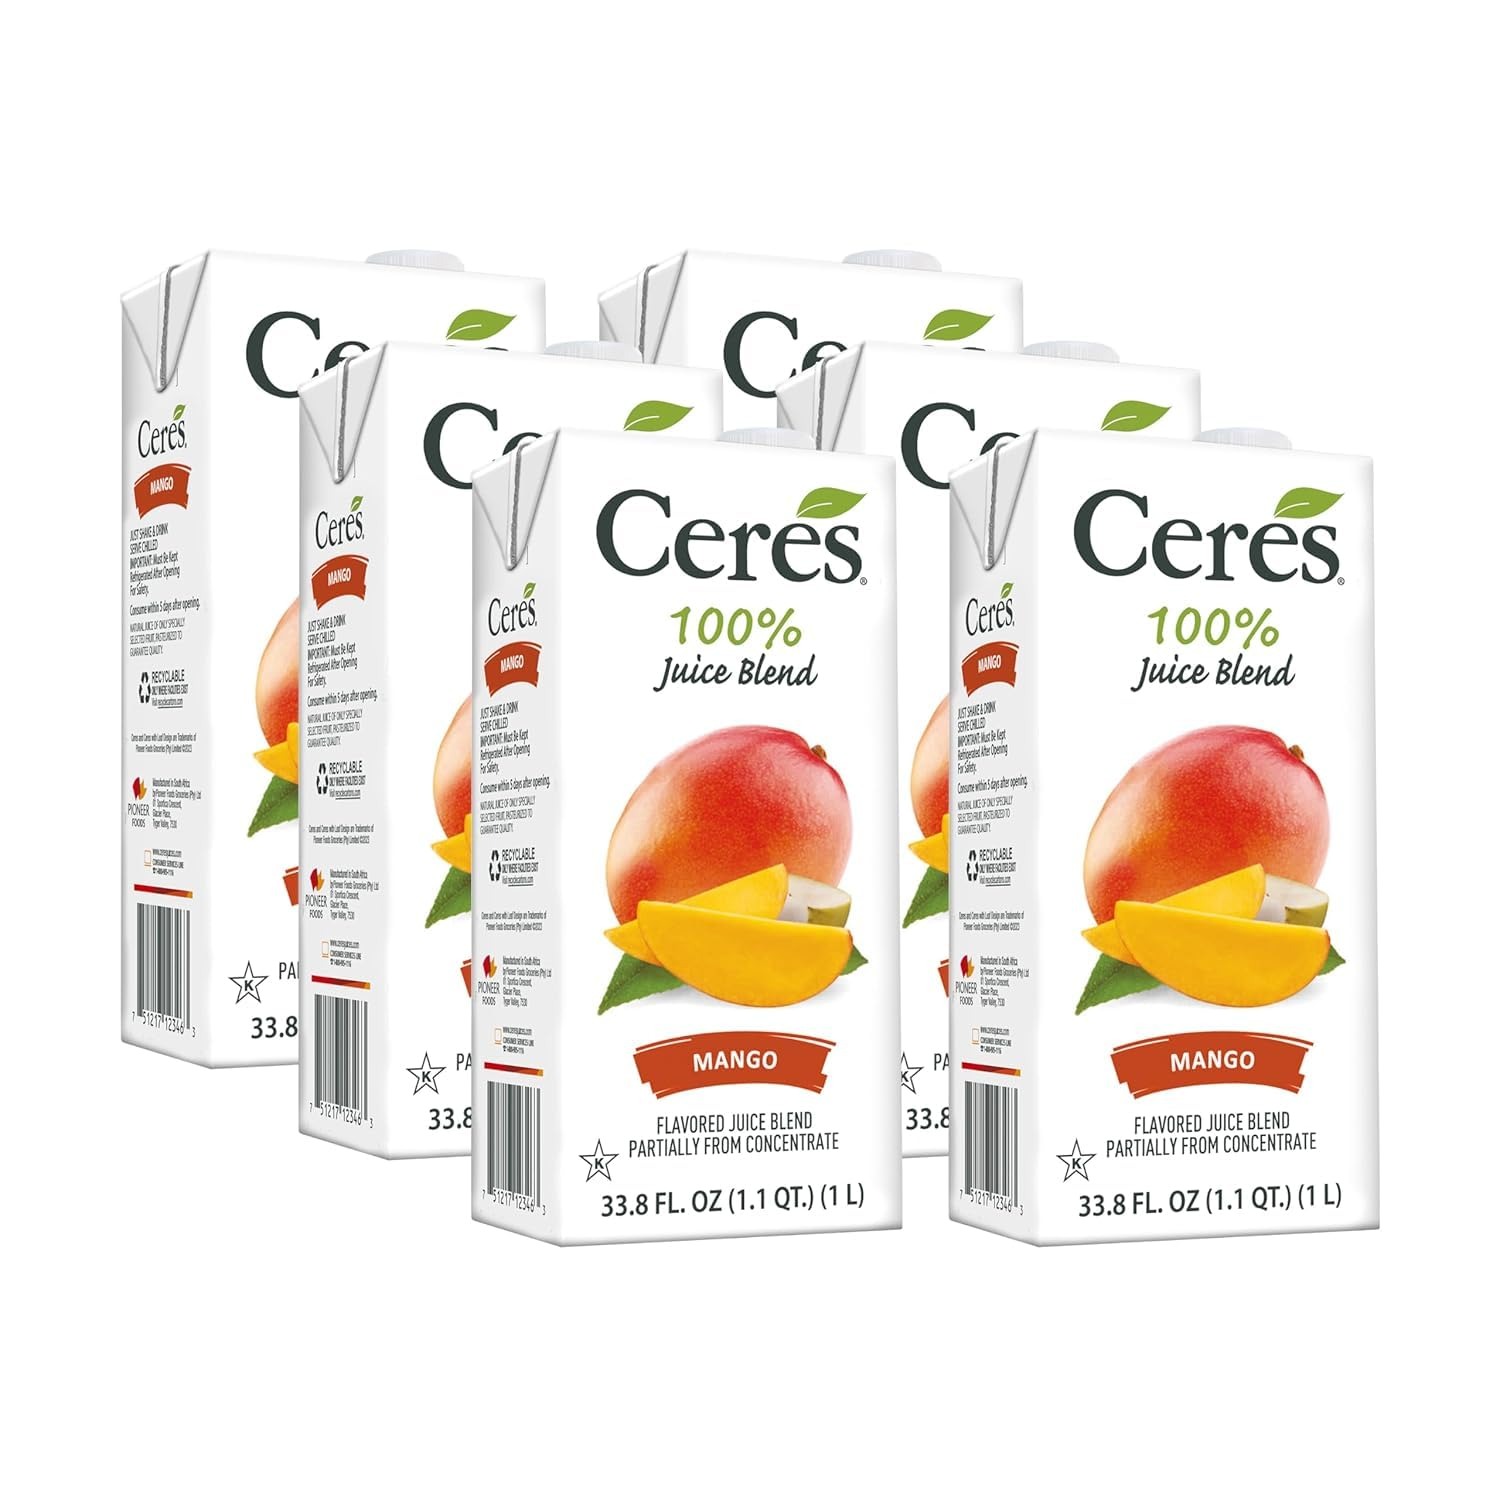
Item Name: Ceres 100% All Natural Pure Fruit Juice Blend - Delicious Mango Edition - Rich in Vitamin C, No Added Sugar or Preservatives, Cholesterol Free, Gluten Free - 33.8 FL OZ (Pack of 6)
Bullet Point 1: 100% JUICE - Our exotic flavors of all natural 100% pure fruit juice are flash pasteurized to guarantee quality and has that fresh squeezed wholesome taste. This nutritious refresher will nourish your body and delight your tastebuds.
Bullet Point 2: FULL SERVING OF FRUIT - Each delicious glassful of any fruit juice variety counts as a fruit serving and contains one-fifth of the recommended daily intake of vital nutrients. Retreat with a little refreshing indulgence from Mother Nature with 100% fruity joy.
Bullet Point 3: HEALTHY AND DELICIOUS - We deliver the most authentic fruit flavors with no sugar added while maintaining low sodium, so this 100% juice is perfect for any health conscious juice lover looking to enjoy vibrant flavor while staying aligned with their goals.
Bullet Point 4: ALL NATURAL & NOTHING ARTIFICIAL INCLUDED: Cholesterol free, gluten free, preservative free & Kosher. Our 100% Natural juices are great for adults & kids & contain absolutely nothing but the natural ingredients your body craves; not no artificial colors.
Bullet Point 5: CULTIVATED WITH CARE: Our secret; Tucked away in a crescent lies the beautiful, fertile valley where the fruit grows so sweet and juicy, it's made our fruit juice famous. We also carefully select our fruit, grown futher afield, to ensure that our juices have one special thing in common - a taste as beautiful as the Ceres valley itself.
Value: 1.0
Unit: Count

Price: 27.17